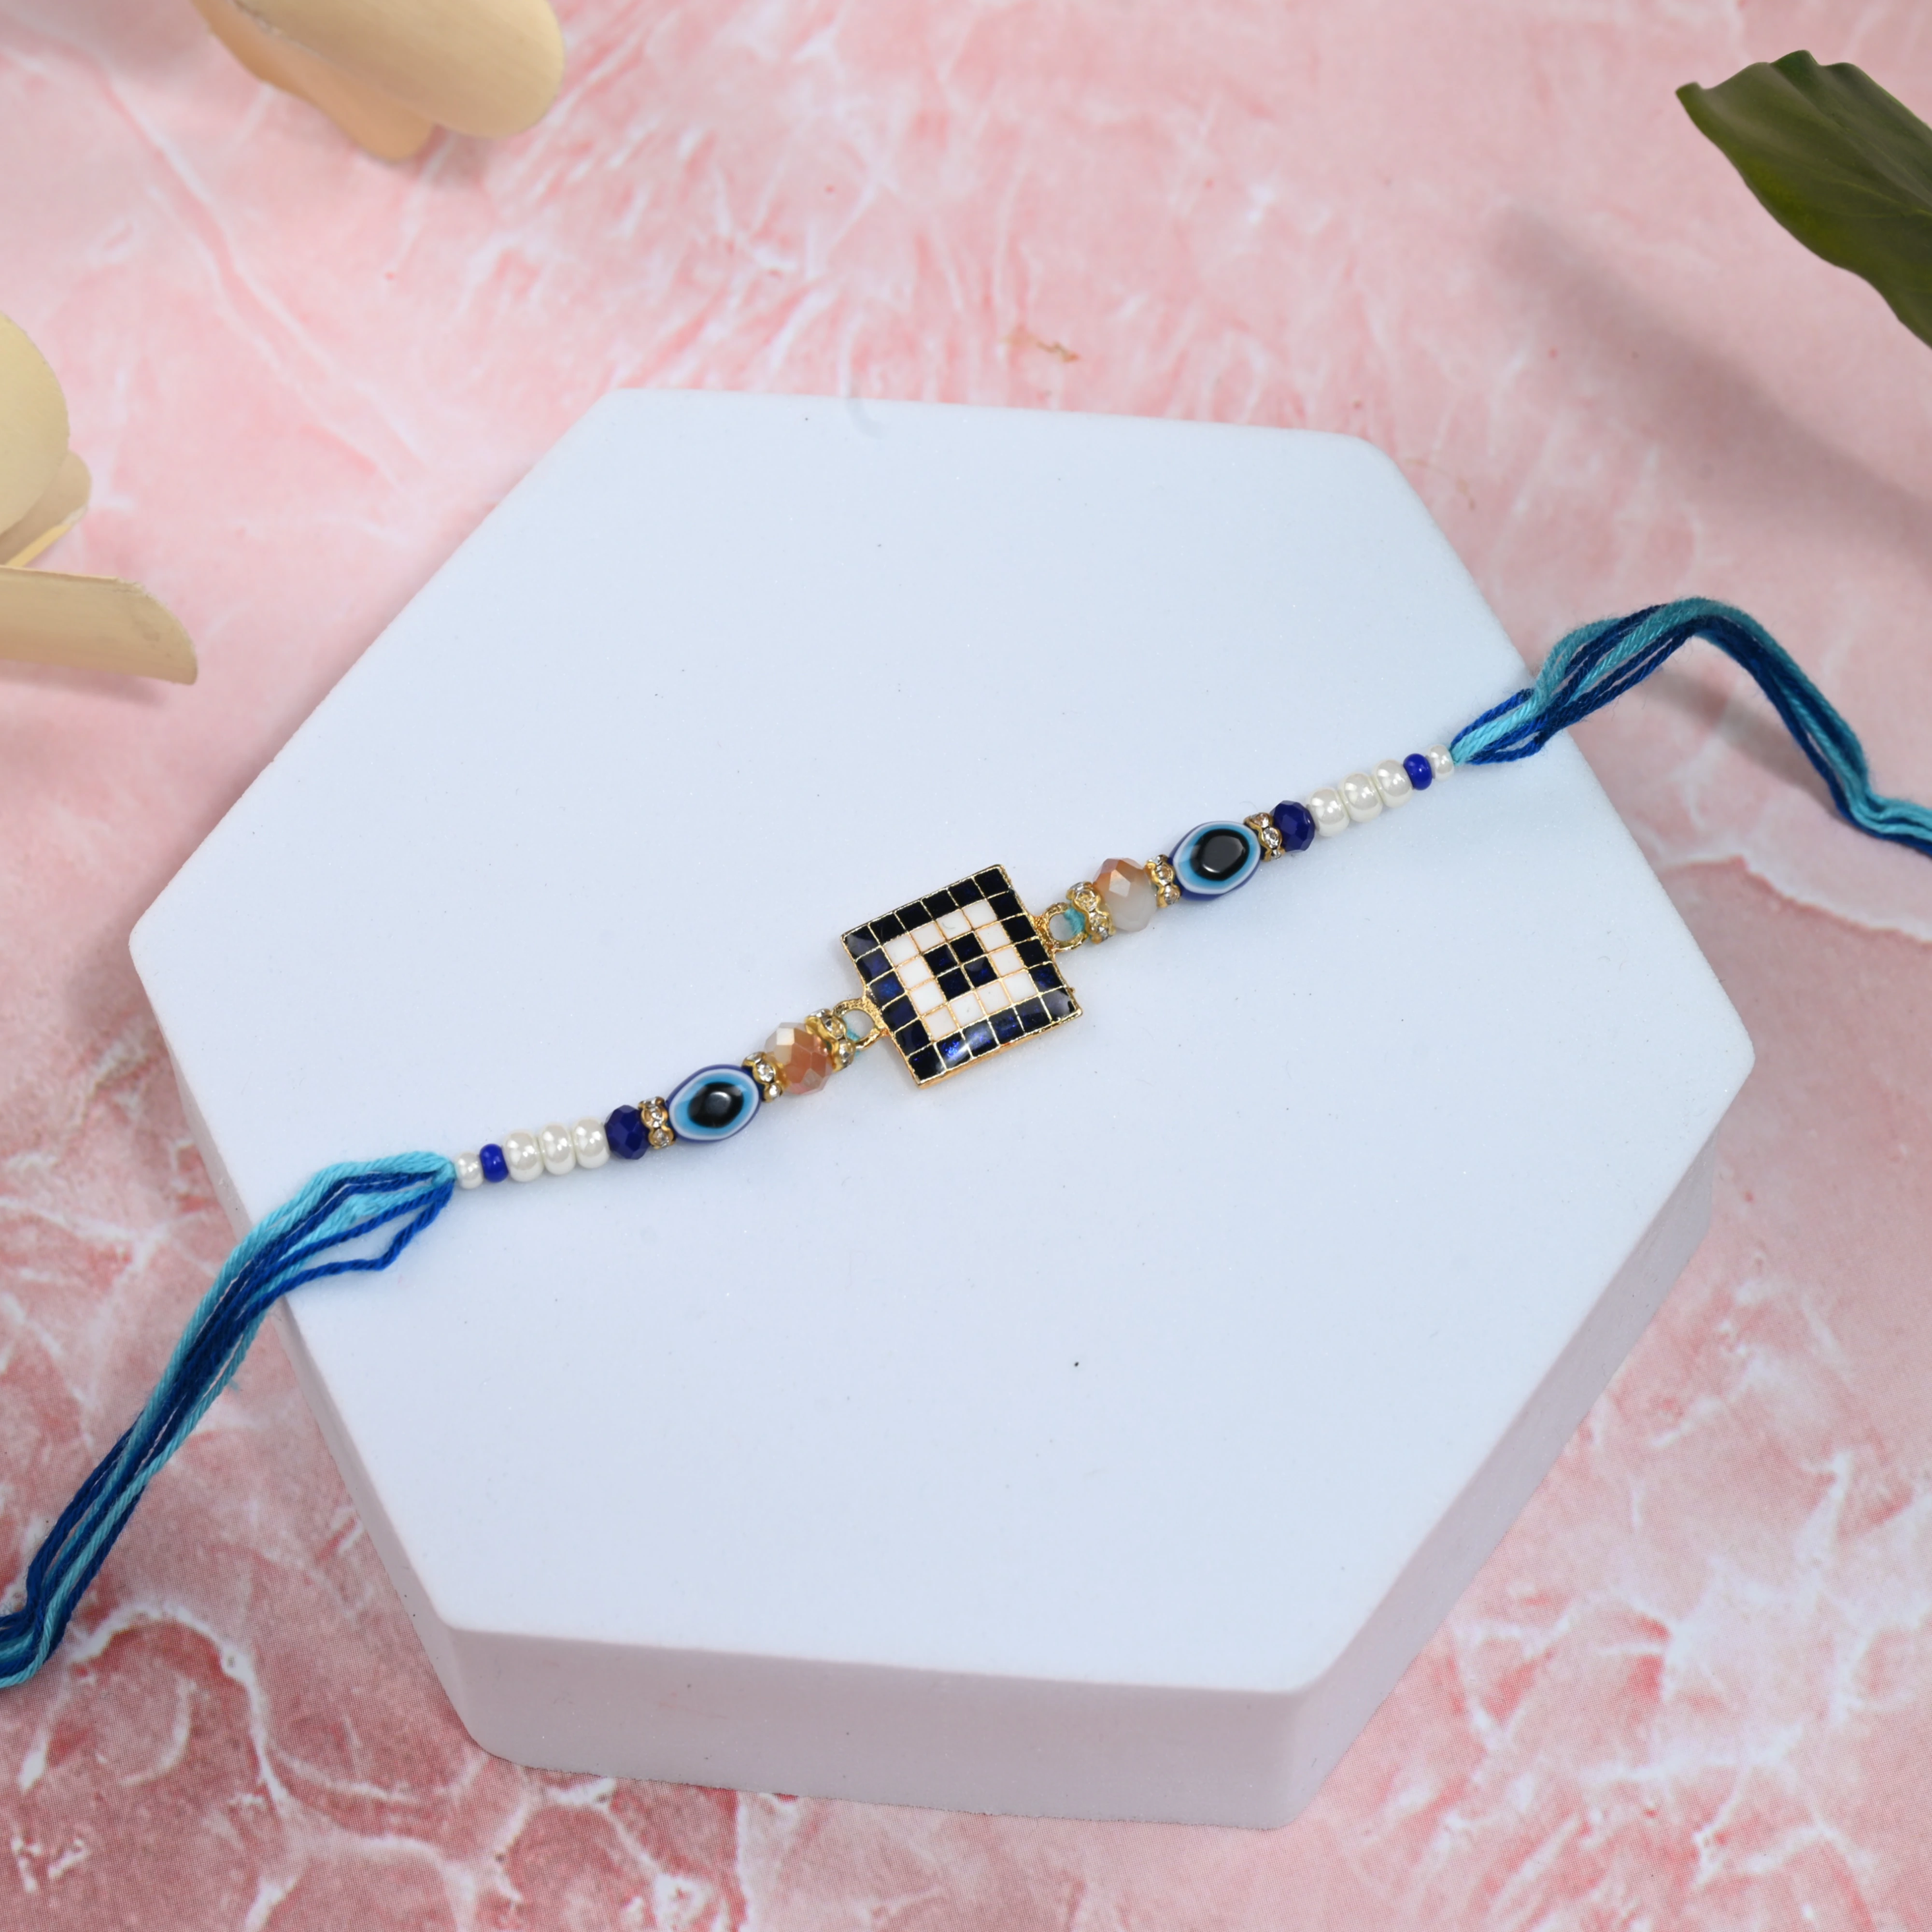
The Stone Aisle Premium Beautiful Designer Set of 3 Evil Eye Rakhi for Brother
Type: Rakhis
Brand: The Stone Aisle
Price: Rs. 449
Celebrate the eternal bond of love and protection with Divine Bond Rakhi Collection. Our exquisite range of Rakhis is handcrafted with precision and love, making every piece a perfect symbol of the sacred bond between siblings.Celebrate the eternal bond of love and protection with Divine Bond Rakhi Collection. Our exquisite range of Rakhis is handcrafted with precision and love, making every piece a perfect symbol of the sacred bond between siblings.Celebrate the eternal bond of love and protection with Divine Bond Rakhi Collection. Our exquisite range of Rakhis is handcrafted with precision and love, making every piece a perfect symbol of the sacred bond between siblings.Celebrate the eternal bond of love and protection with Divine Bond Rakhi Collection. Our exquisite range of Rakhis is handcrafted with precision and love, making every piece a perfect symbol of the sacred bond between siblings. Celebrate the eternal bond of love and protection with Divine Bond Rakhi Collection. Our exquisite range of Rakhis is handcrafted with precision and love, making every piece a perfect symbol of the sacred bond between siblings.
Features: Premium Quality Materials: Each Rakhi is made using high-quality materials like silk threads, beads, stones, and embellishments, ensuring durability and elegance.,Handcrafted with Love: Our Rakhis are meticulously handcrafted by skilled artisans, blending traditional designs with modern aesthetics.,Variety of Designs: From classic traditional patterns to trendy contemporary styles, our collection caters to all tastes and preferences.,Eco-Friendly Packaging: We are committed to sustainability. Our Rakhis come in eco-friendly packaging, making them a thoughtful gift for your loved ones and the environment.,Perfect for All Ages: Whether it's for your little brother, elder sibling, or cousin, we have designs that suit all age groups and personalities.